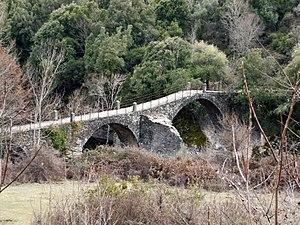
Piedicorte-di-Gaggio est une commune française située dans la circonscription départementale de la Haute-Corse et le territoire de la collectivité de Corse. Elle appartient à l'ancienne piève de Rogna dont elle était le chef-lieu.